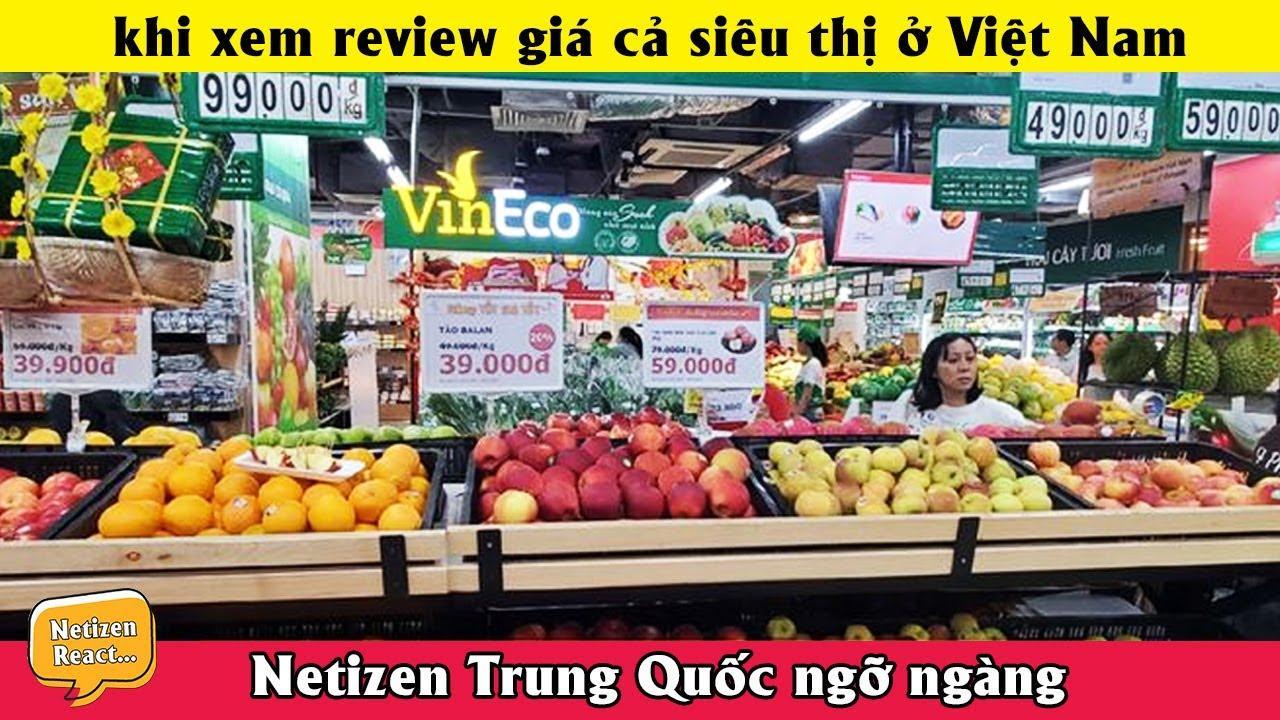
có nhiều mặt hàng hoa quả được bày bán bên trong siêu thị